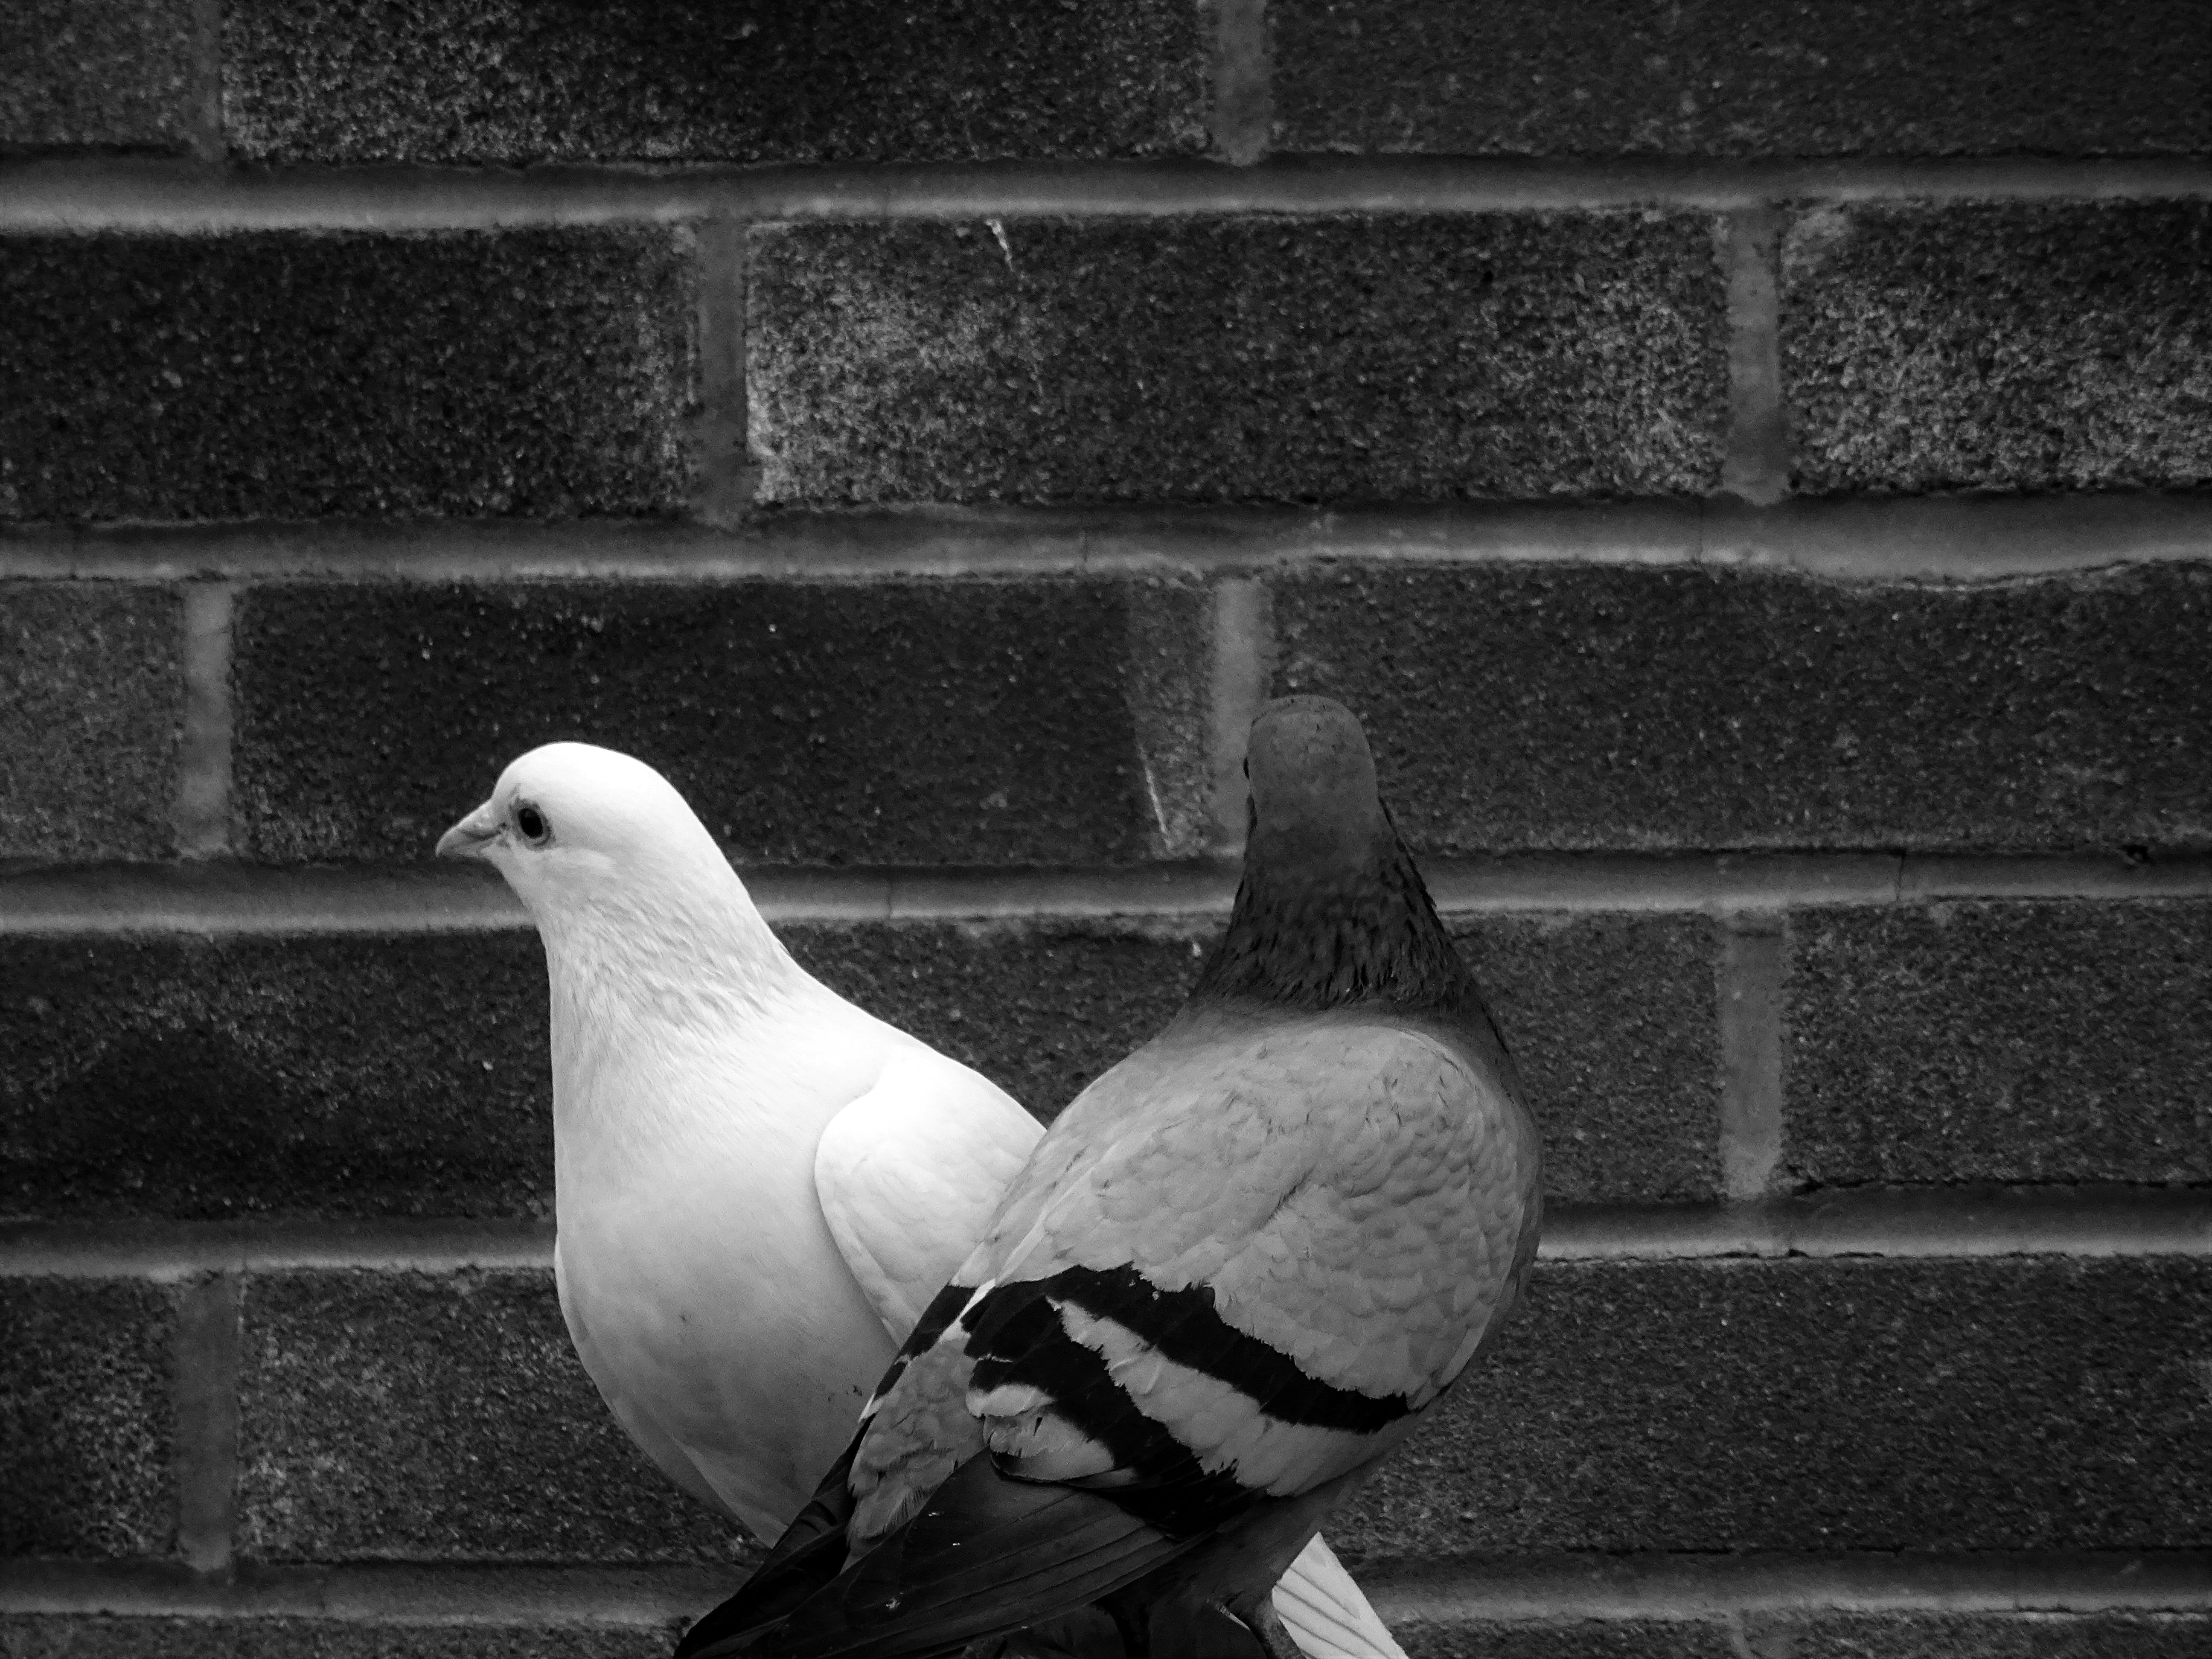
white, pigeons and doves, rock dove, black, bird, black and white, photograph, monochrome photography, snapshot, beak, wall, monochrome, stock photography, photography, style, seabird, feather, still life photography